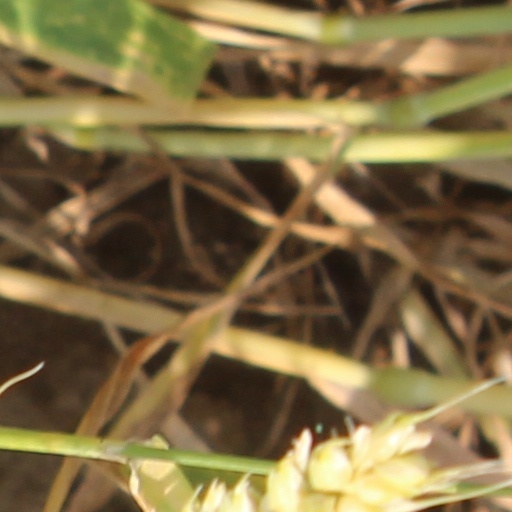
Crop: wheat